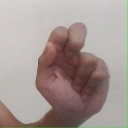
अक्षर: ढ